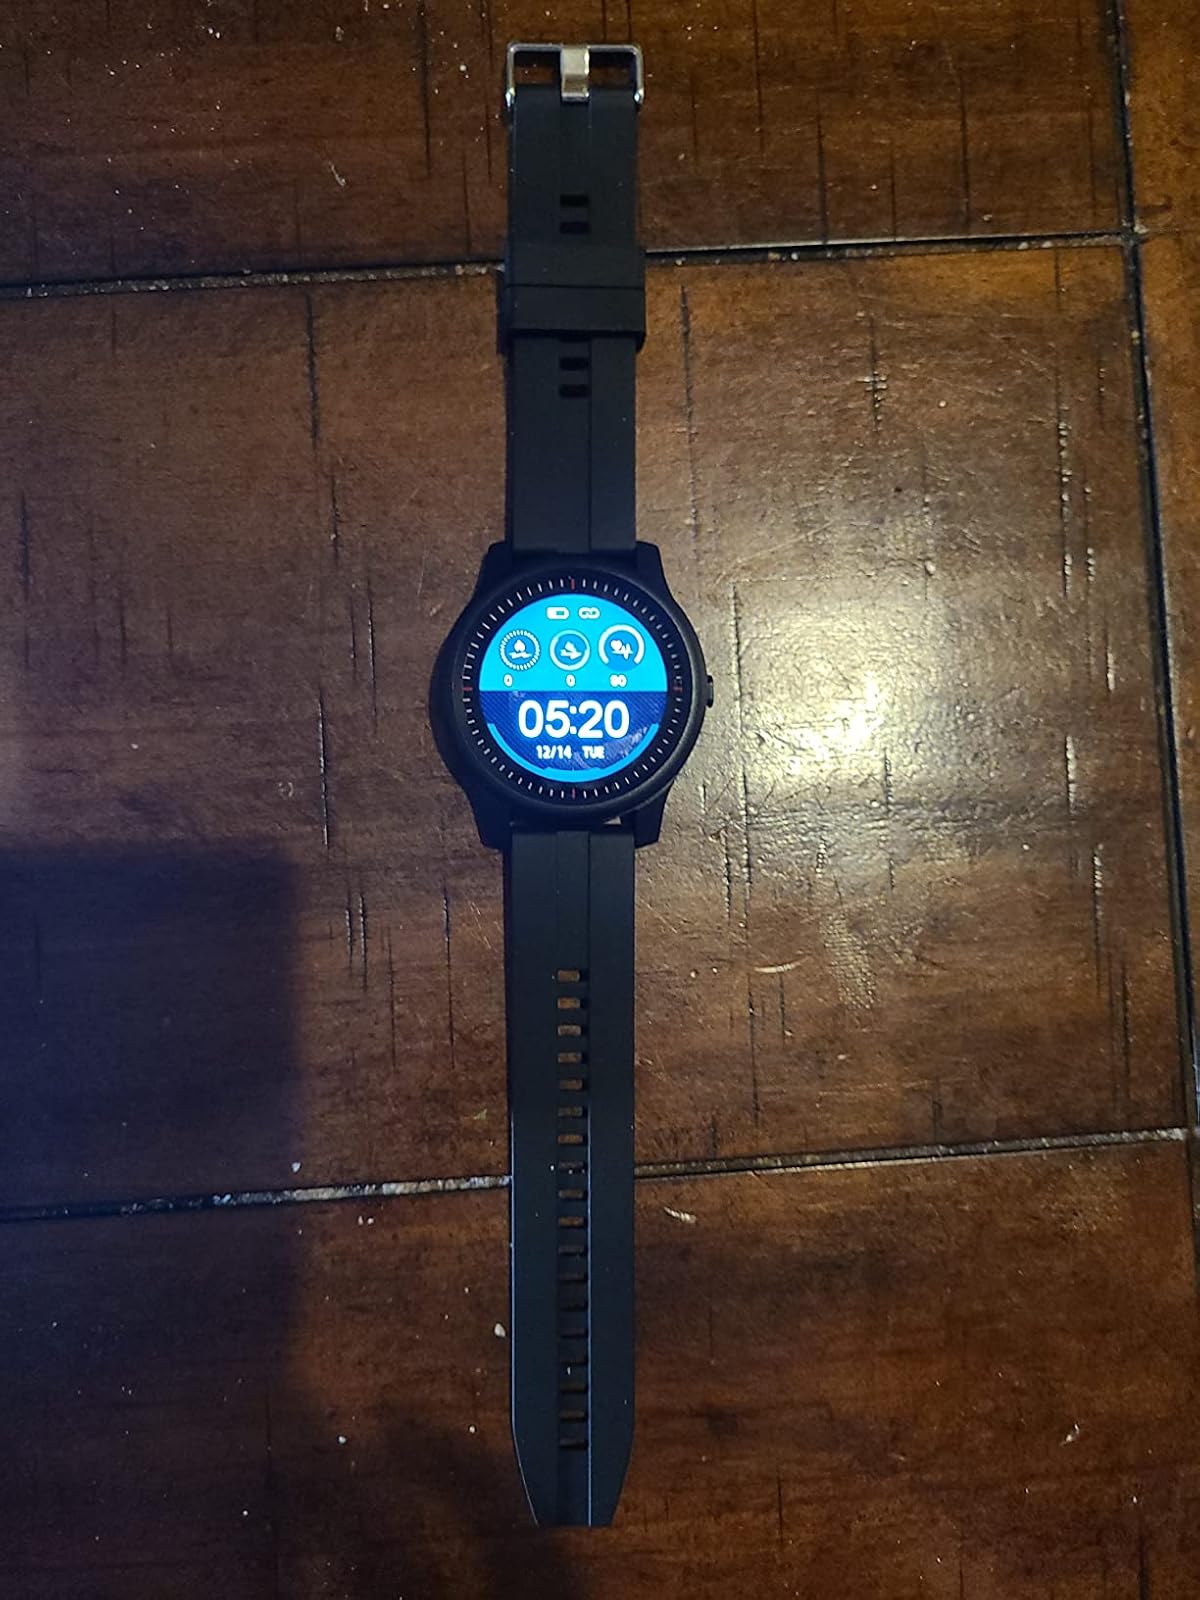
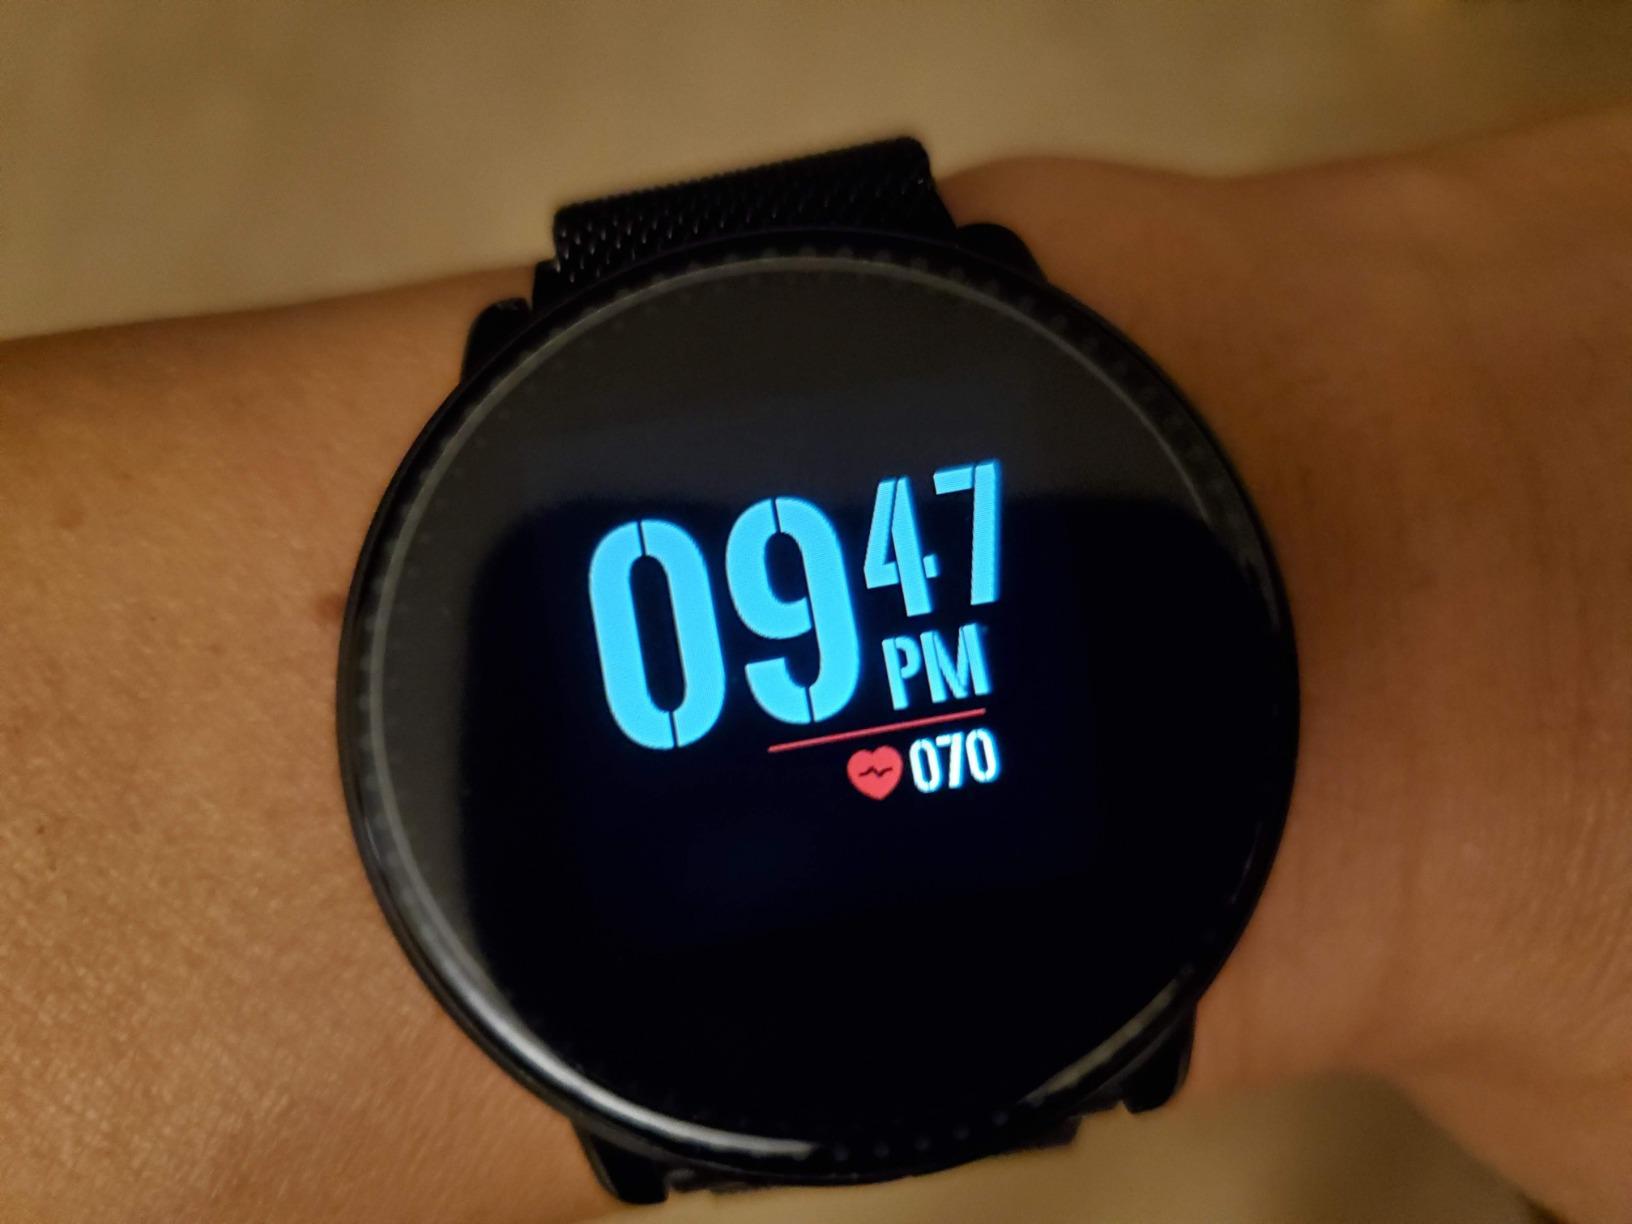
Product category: smartwatch
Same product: no